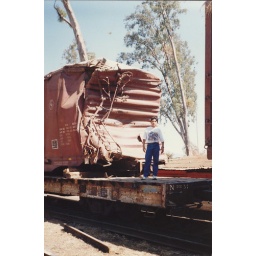
My brother Eduardo beside an crashed box car on a flat